Henry Segerman

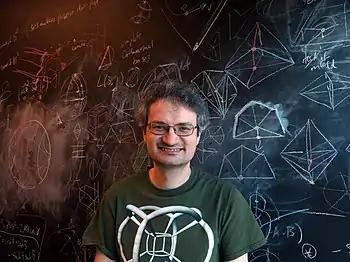
Henry Segerman at the Institute for Computational and Experimental Research in Mathematics in 2019Photo by Sabetta Matsumoto

Henry Segerman (born 1979 in Manchester, UK) is an Associate Professor of mathematics at Oklahoma State University in Stillwater, Oklahoma who does research in three-dimensional geometry and topology, especially three-manifolds, triangulations and hyperbolic geometry.